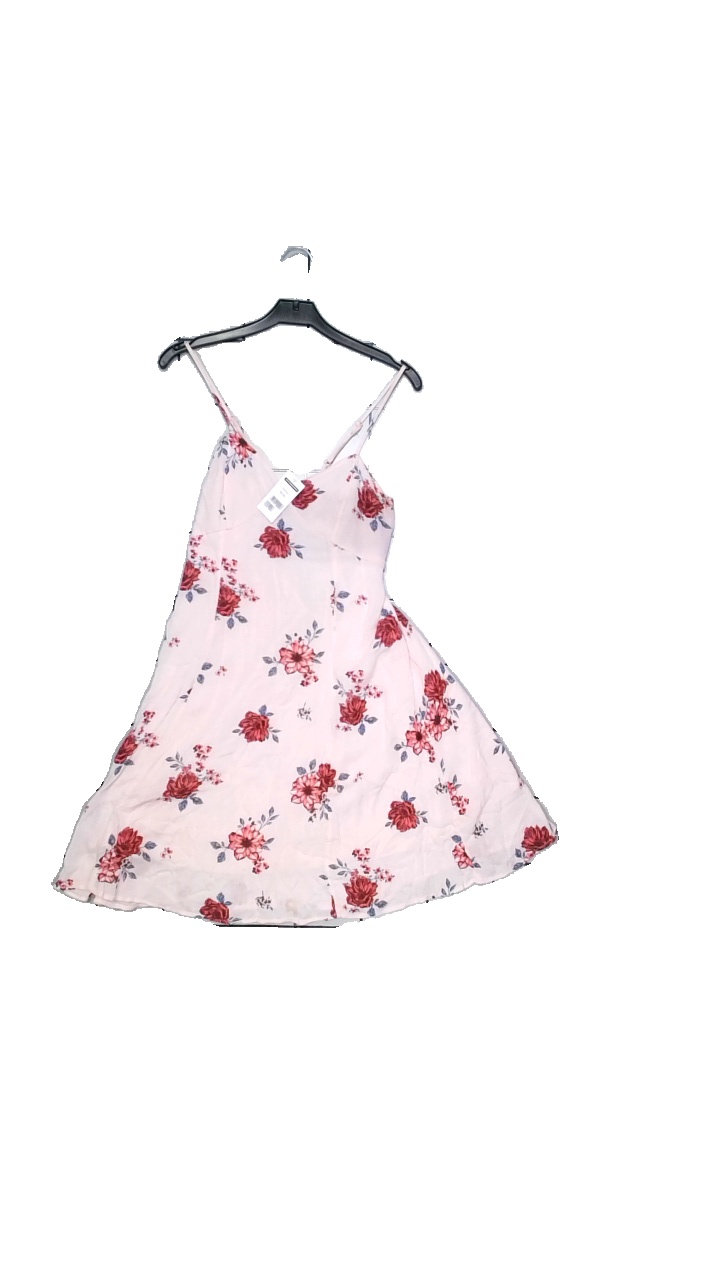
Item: Dress (Ladies)
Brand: H&m
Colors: Pink, Red, Multicolor
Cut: Regular, Loose
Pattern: Floral print
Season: Summer
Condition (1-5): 3
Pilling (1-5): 3
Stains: Major
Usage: Reuse
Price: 50-100